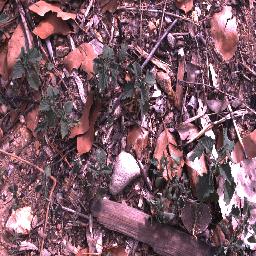
Label: negative